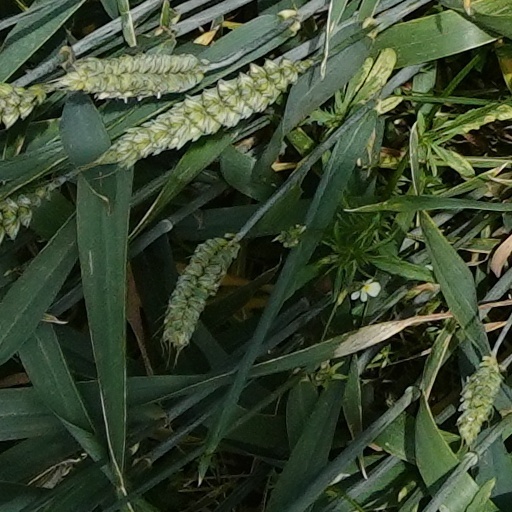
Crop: wheat